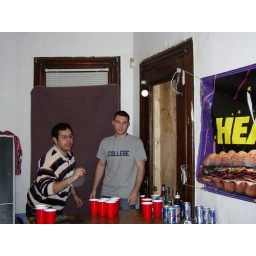
You can actually see the ping pong ball flying through the air in this shot.